History of Pamplona

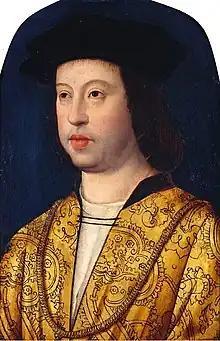
Ferdinand II of Aragon.

Invoking the dynastic rights of his new wife, Germana de Foix, Ferdinand II carried out his old aspiration to annex the kingdom of Navarre. On 19 July 1512 an army of over 18,000 men commanded by Fadrique Álvarez de Toledo, 2nd Duke of Alba, entered the kingdom from Álava. Accompanying this army comes Luis de Beaumont III, Count of Lerín, exiled for some years in Castile, and his brother-in-law, Duke of Nájera, at the head of 700 royal cuirassiers.